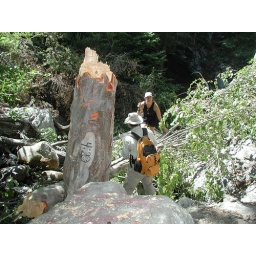
This tree was chopped down by vandals to provide a bridge over the creek.